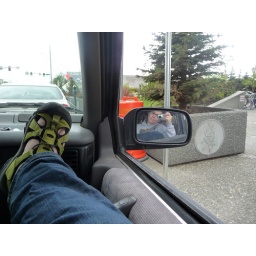
Sitting in the van outside Trav's office while he ran up to get something...